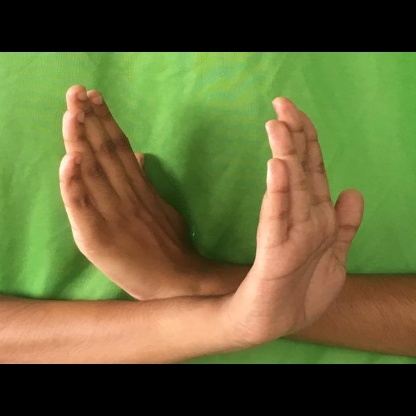
Mudra: Swastikam